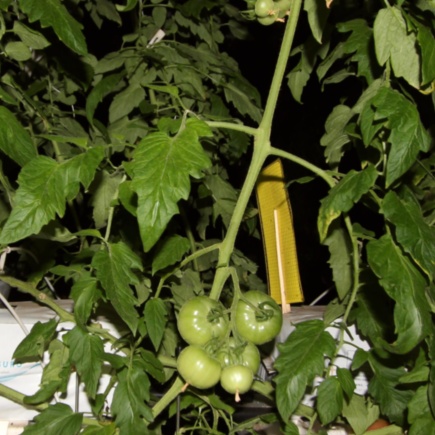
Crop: tomato